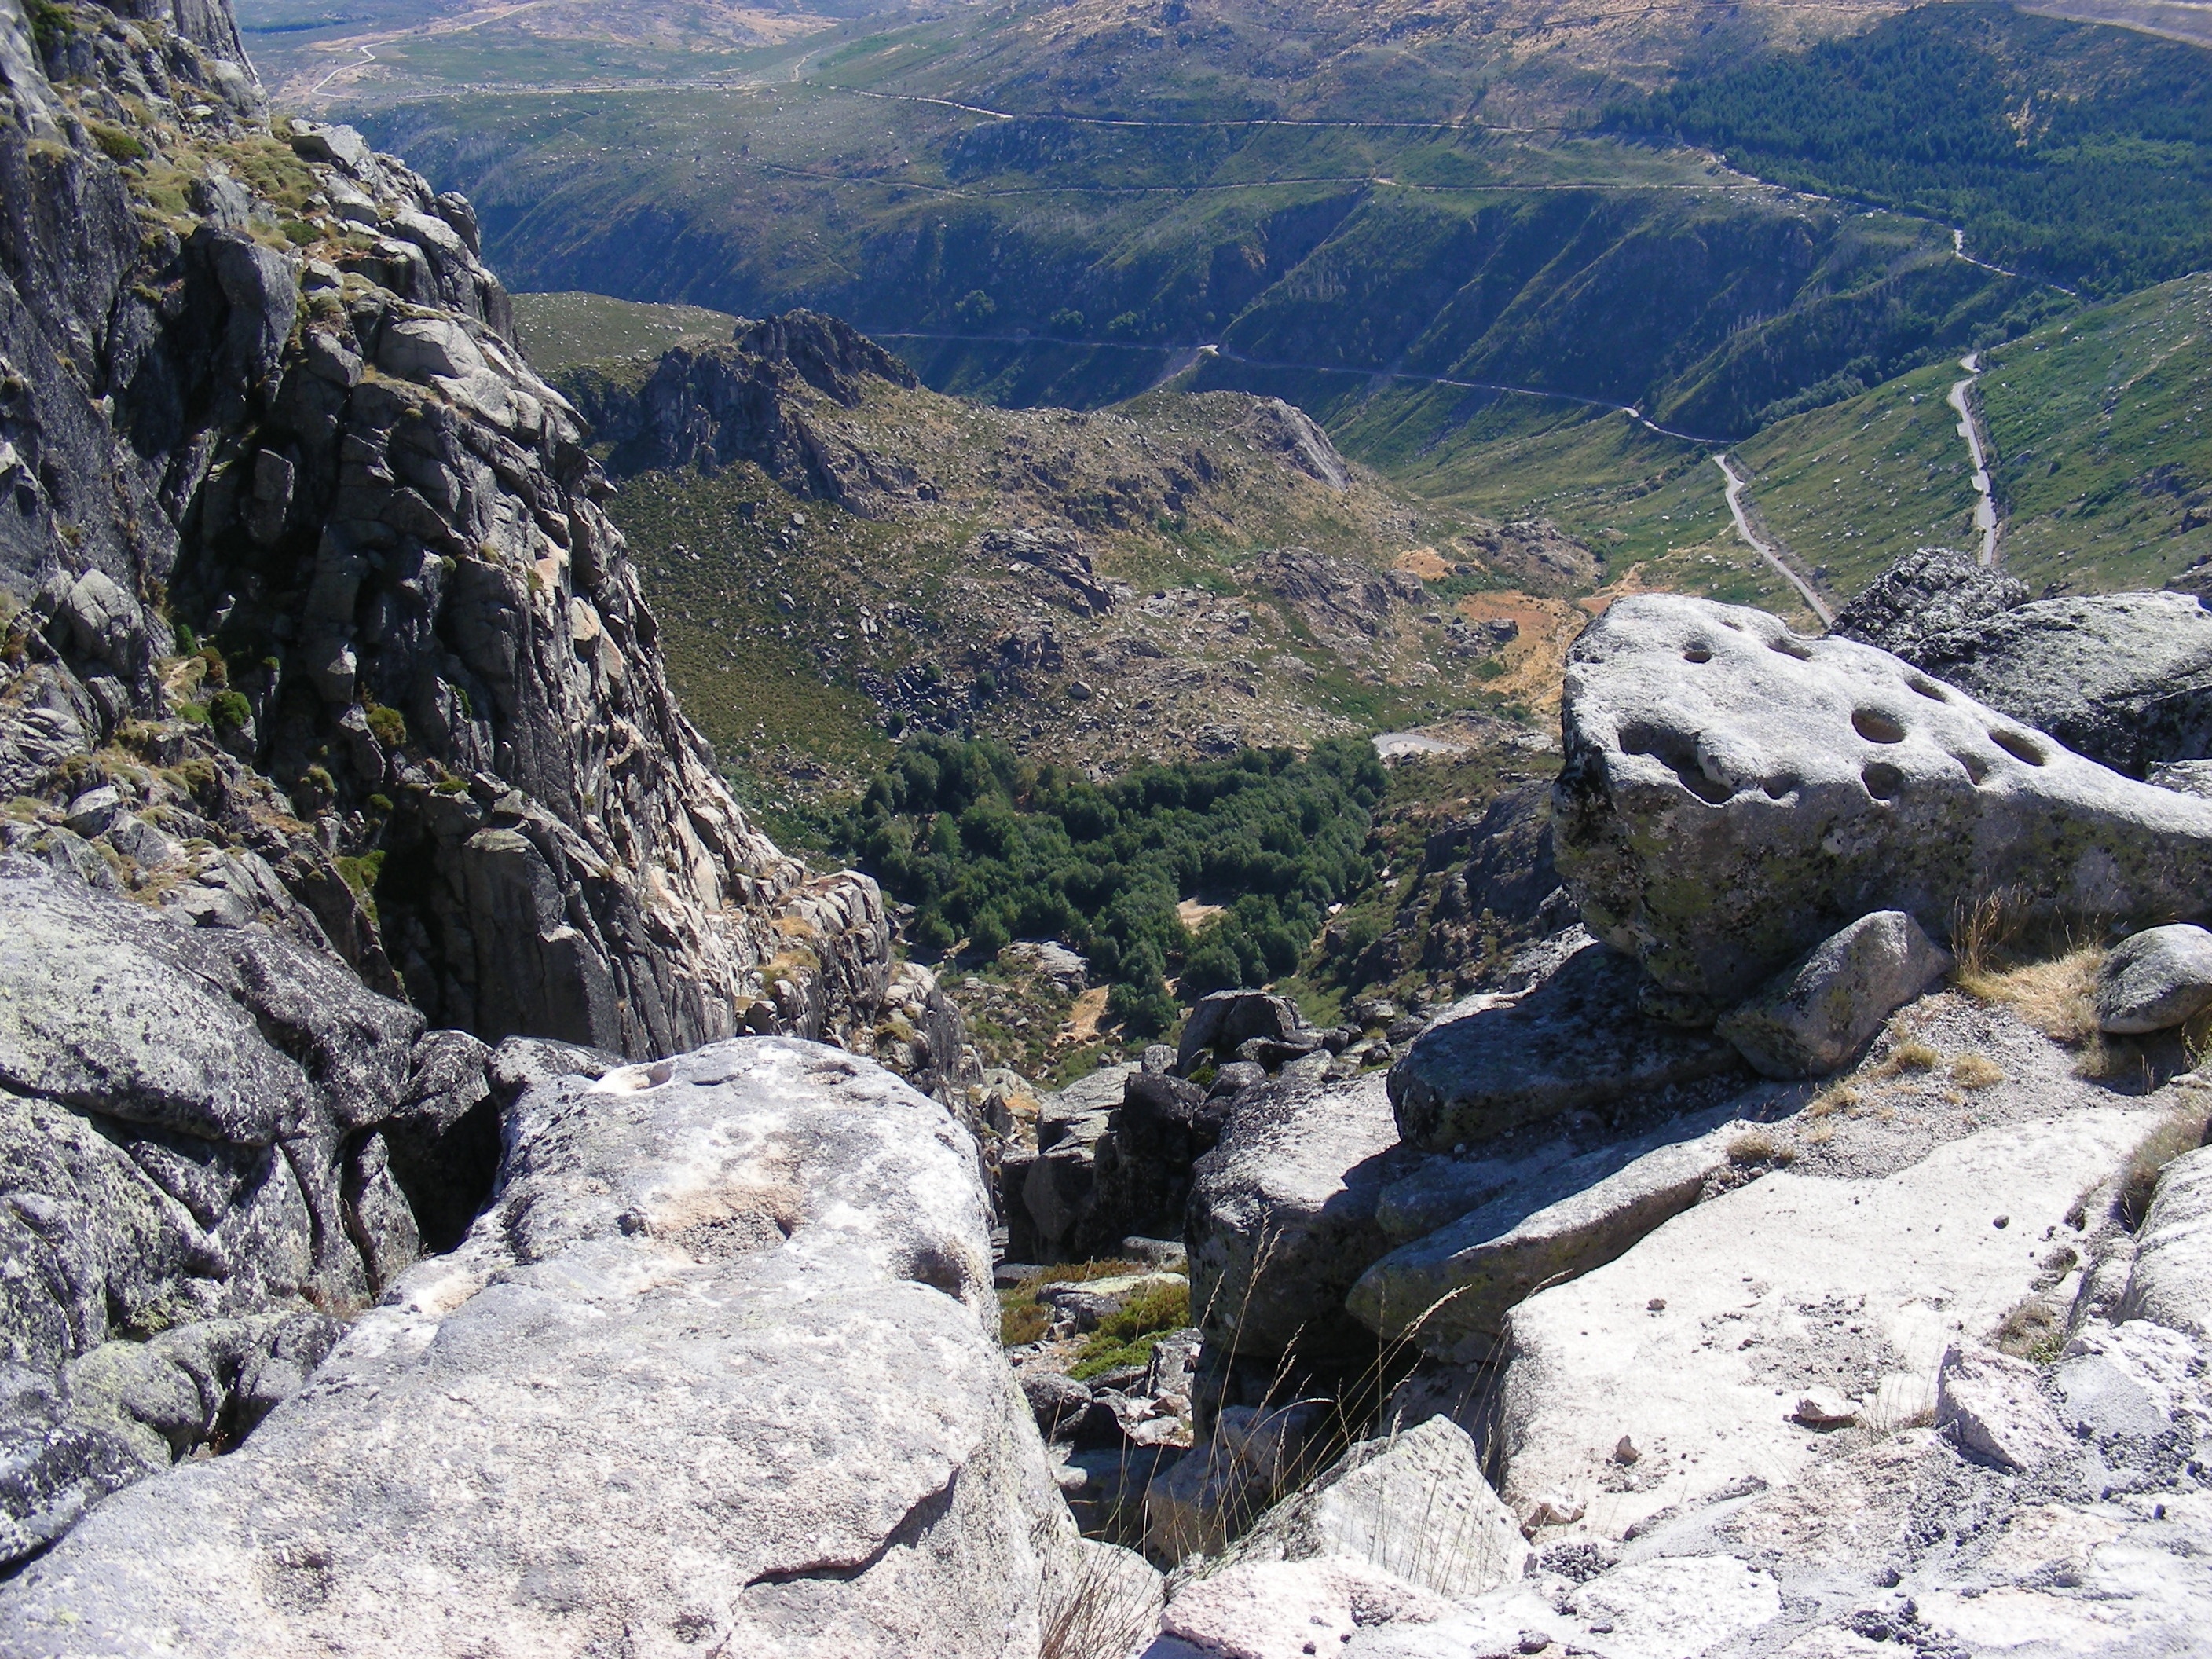
nature, wilderness, walking, mountain, hiking, trail, star, adventure, valley, mountain range, ridge, geology, sports, alps, backpacking, plateau, portugal, fell, cirque, serra, wadi, moraine, mountain pass, serra da estrela, mountainous landforms, geological phenomenon